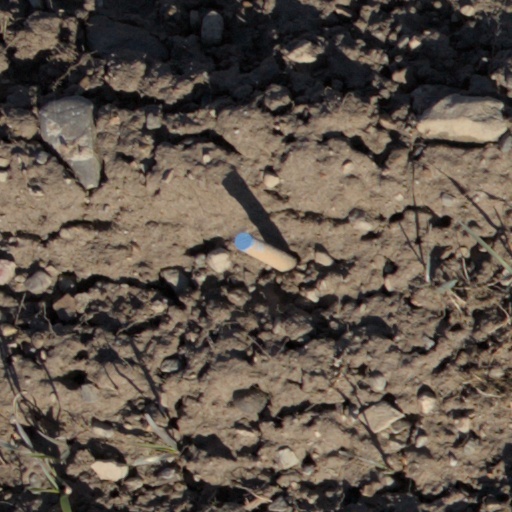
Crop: wheat